313th Military Intelligence Battalion (United States)

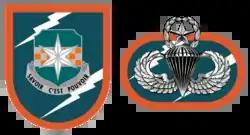
Flash with DUI "(left)" and background oval with master parachutist badge "(right)"

The unit's distinctive unit insignia (DUI) is a silver color metal and enamel device in height overall consisting of a shield representing the unit's coat of arms with a silver scroll attached around the sides and bottom of the shield inscribed, "SAVOIR C'EST POUVOIR" ("Knowledge is power", in French) with black-colored lettering.